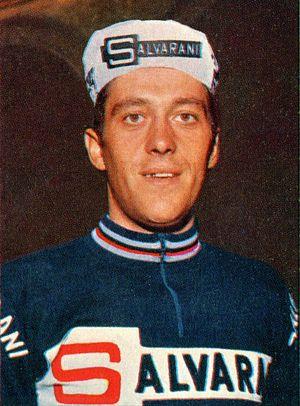
Antoon Houbrechts dit Tony est un coureur cycliste belge, né le 6 septembre 1943 à Tongres.